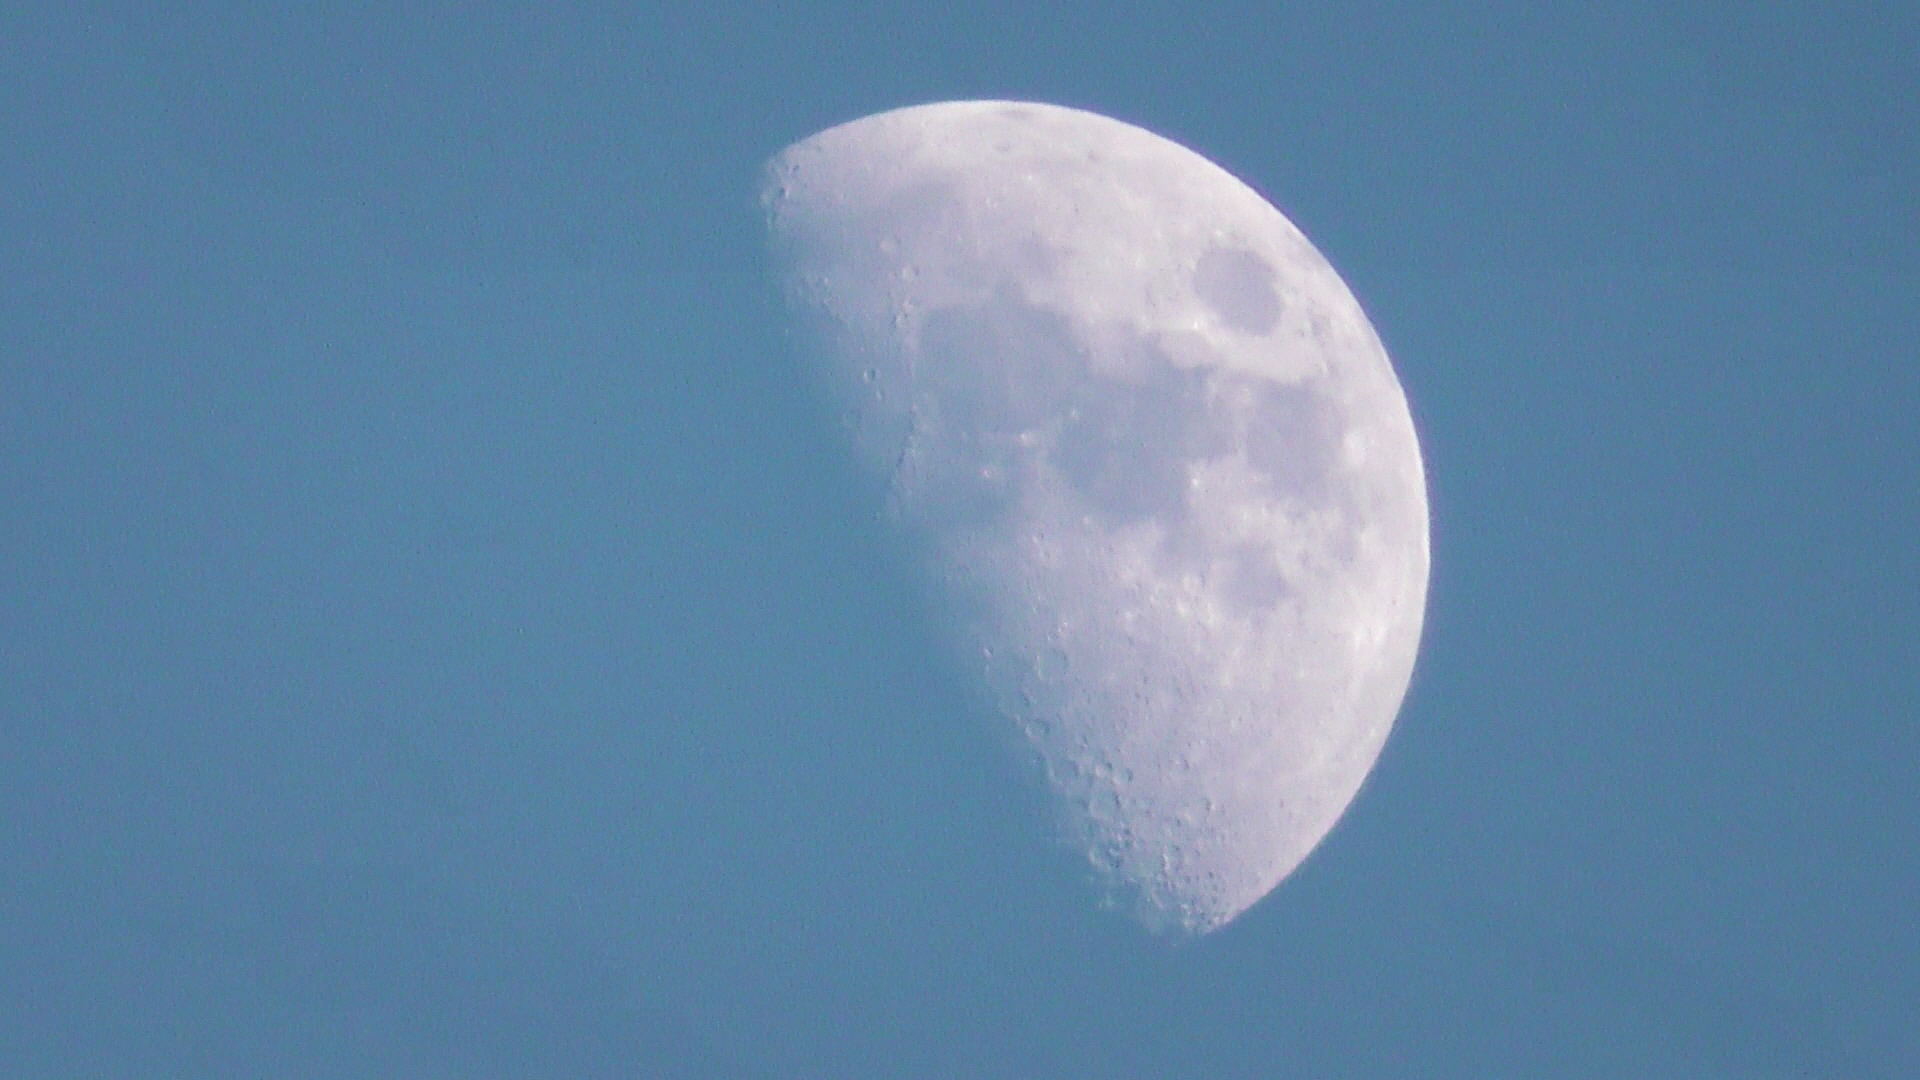
wing, cloud, sky, atmosphere, moon, moving, lunar, detail, turning, atmosphere of earth, earth's natural satellite, impact craters, distance shot, moon by day